Digital delay line

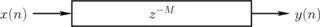
Standard block diagram representation of the integer M delay line.

A digital delay line (or simply delay line, also called delay filter) is a discrete element in a digital filter, which allows a signal to be delayed by a number of samples. Delay lines are commonly used to delay audio signals feeding loudspeakers to compensate for the speed of sound in air, and to align video signals with accompanying audio, called audio-to-video synchronization. Delay lines may compensate for electronic processing latency so that multiple signals leave a device simultaneously despite having different pathways.